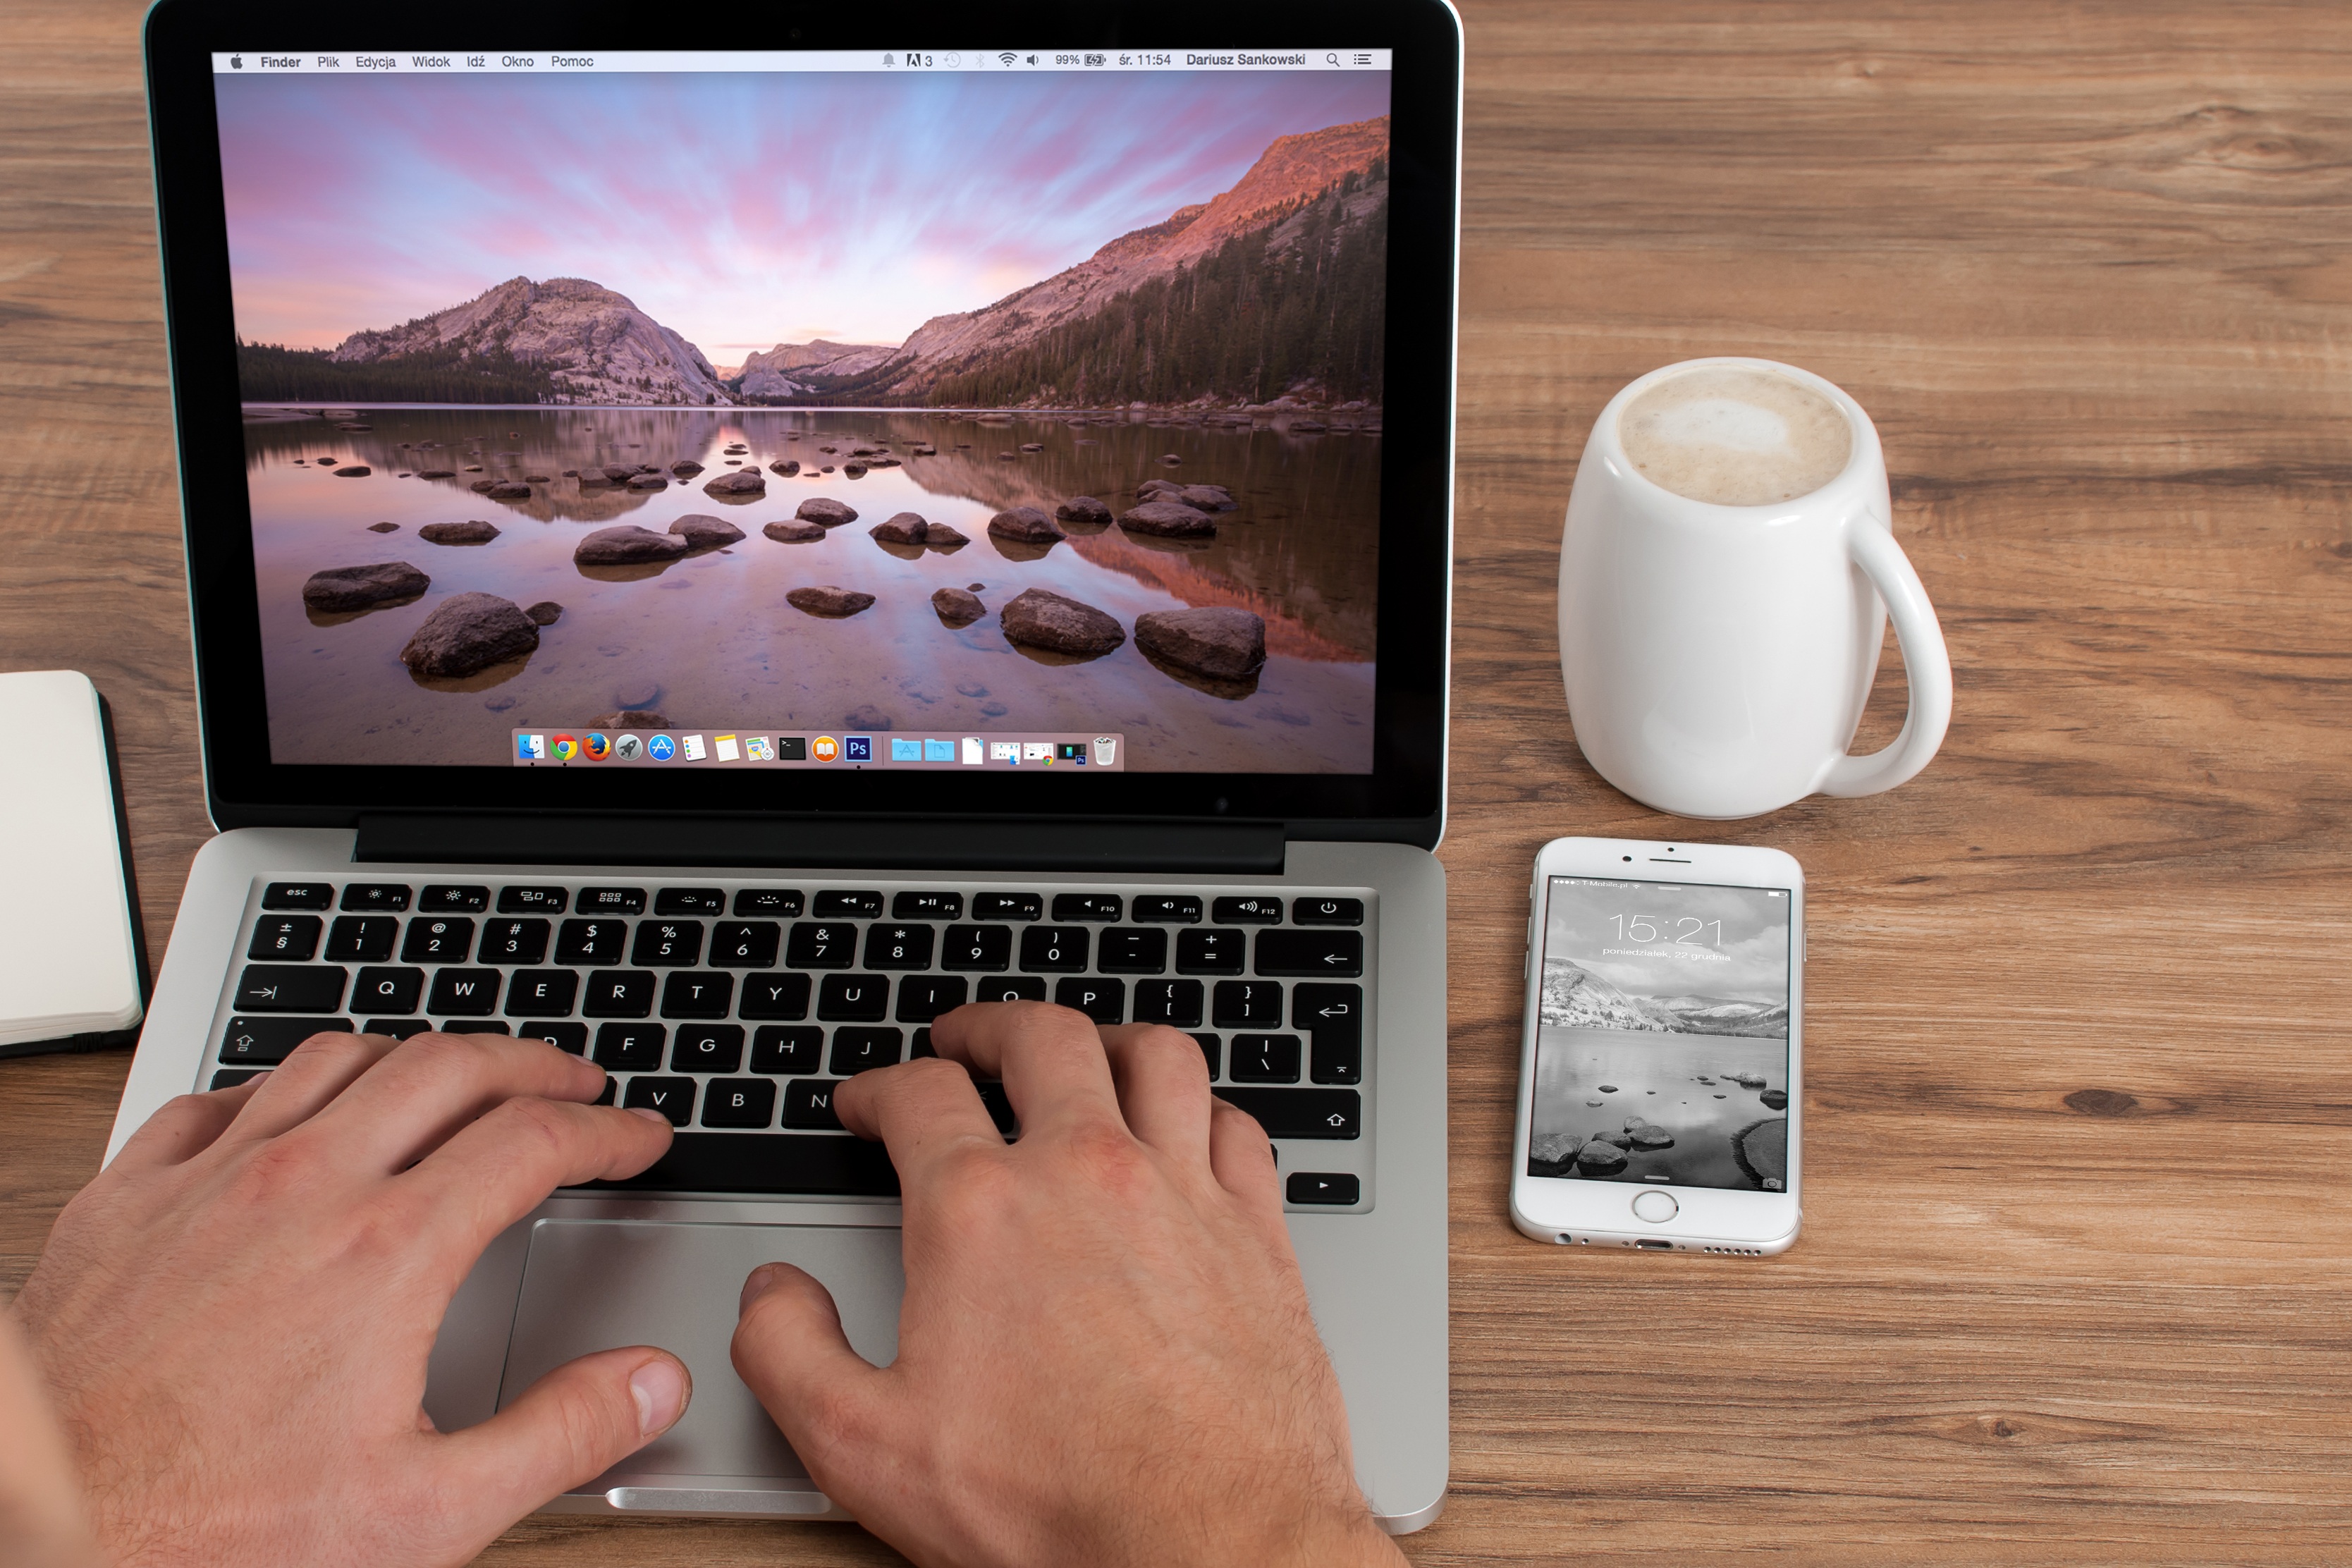
laptop, iphone, desk, notebook, computer, macbook, mobile, work, hand, screen, typing, working, creative, coffee, technology, cup, web, tablet, phone, office, business, mug, apple inc, device, brand, design, freelancer, job, workplace